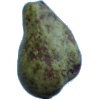
Label: Pear Stone 1